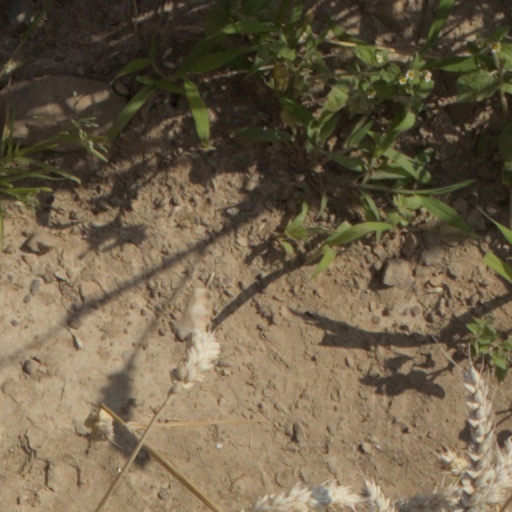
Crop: wheat